Benzylpiperazine

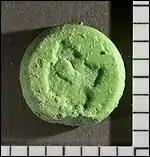
An impure 'ecstasy' tablet – seized by law enforcement in the United States – containing BZP, methamphetamine, and caffeine

BZP is a piperazine derivative which comes as either the hydrochloride salt or a free base. The hydrochloride salt is a white solid while the base form is a slightly yellowish-green liquid. BZP base is corrosive and causes burns.